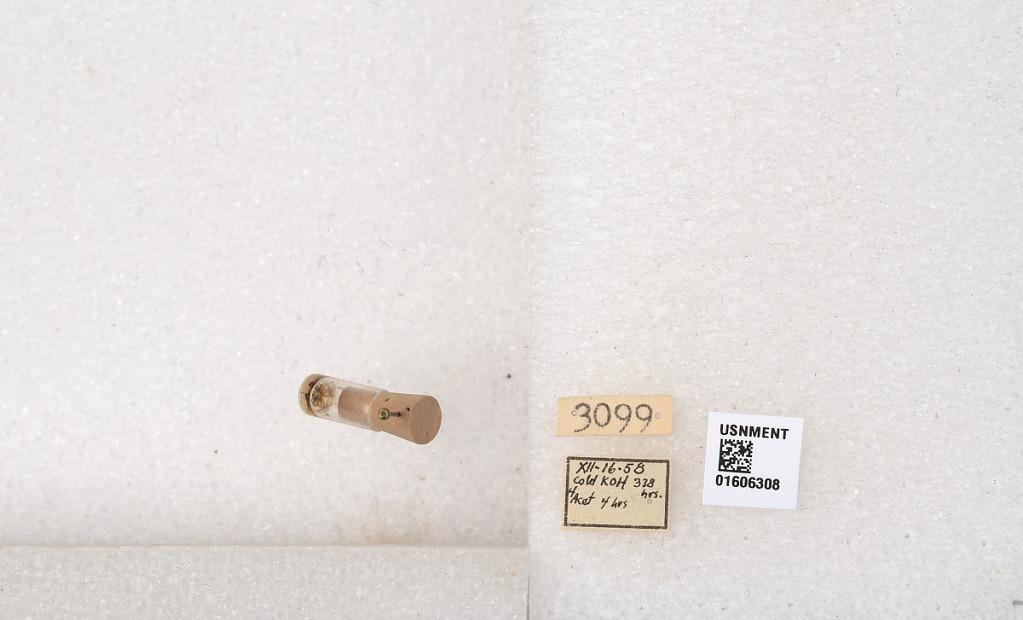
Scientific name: Xylocopa (Neoxylocopa) cubaecola Lucas
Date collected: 1958-12-16